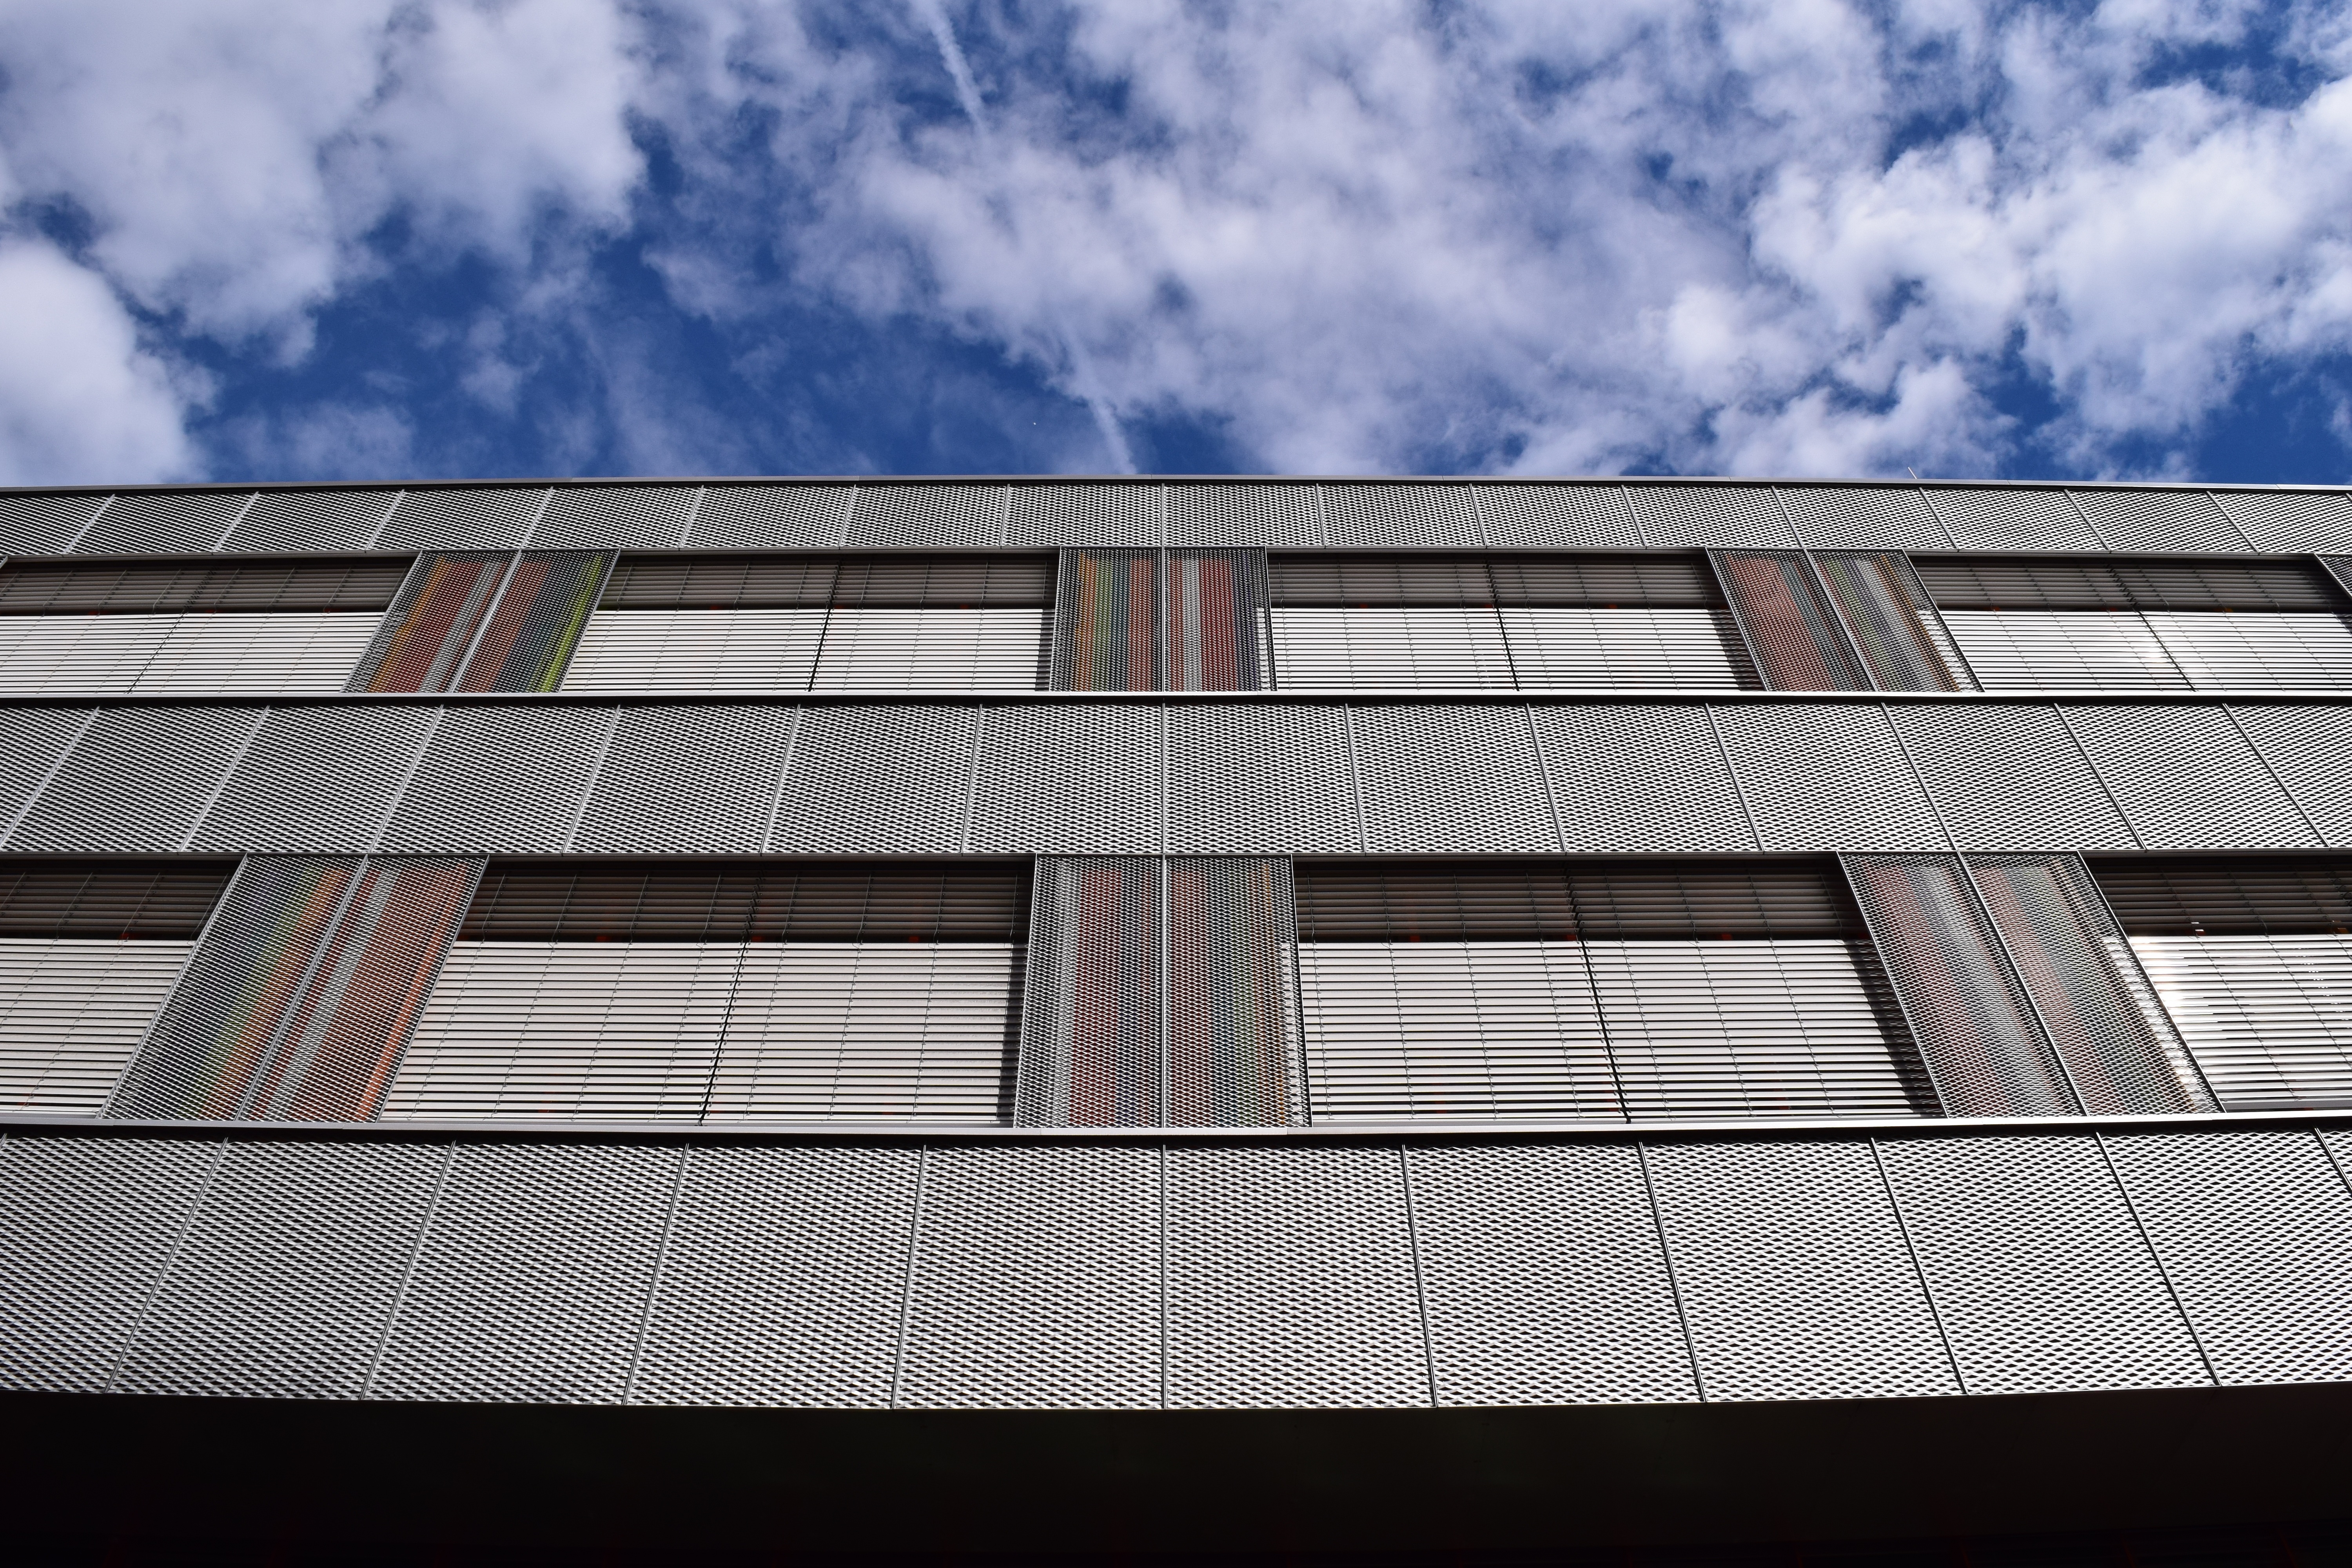
architecture, structure, sky, window, roof, building, home, skyscraper, line, reflection, metal, facade, modern, stadium, tower block, modern architecture, clouds, mood, shape, augsburg, daylighting, library of augsburg, urban area, sport venue